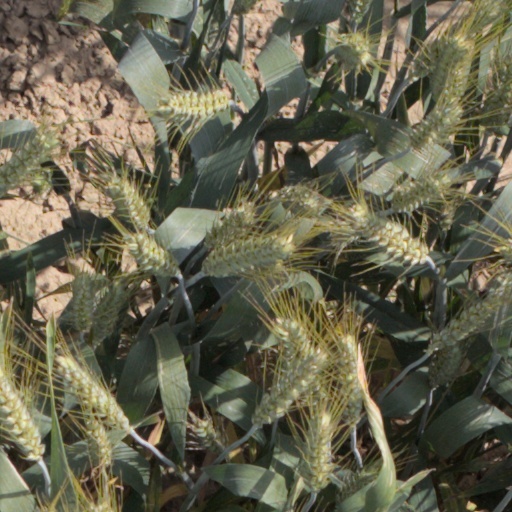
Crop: wheat